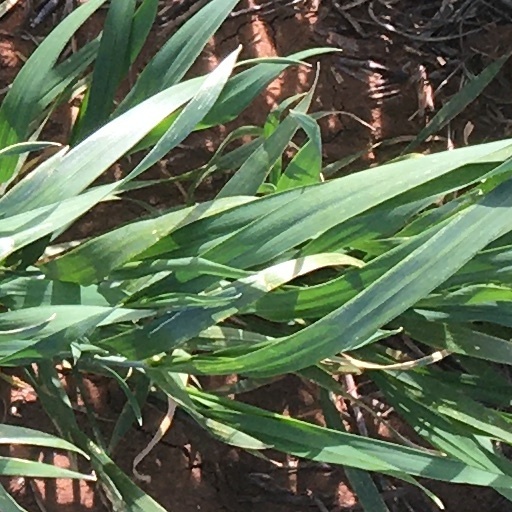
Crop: wheat